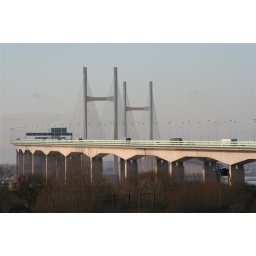
Taken from the new road bridge over the M49 Motorway approaching Severn Beach.